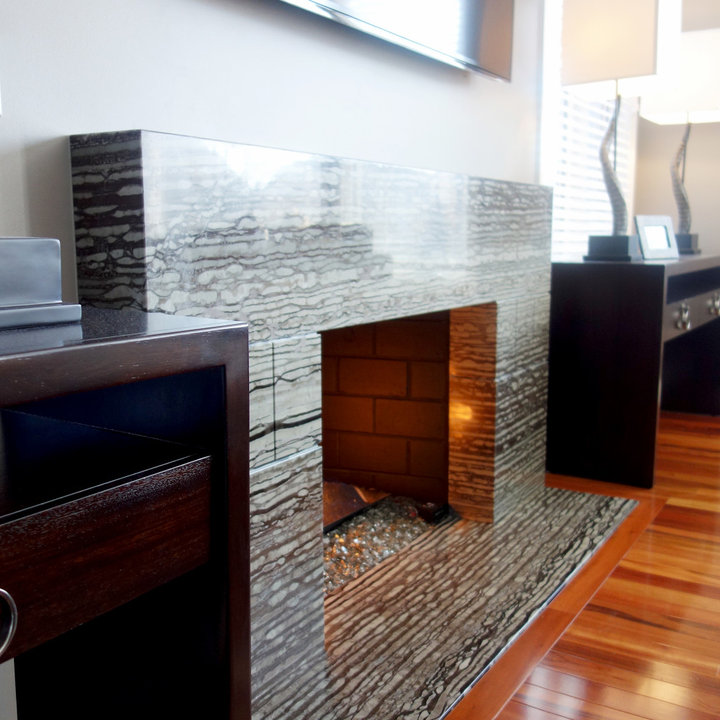
Style: Glamour